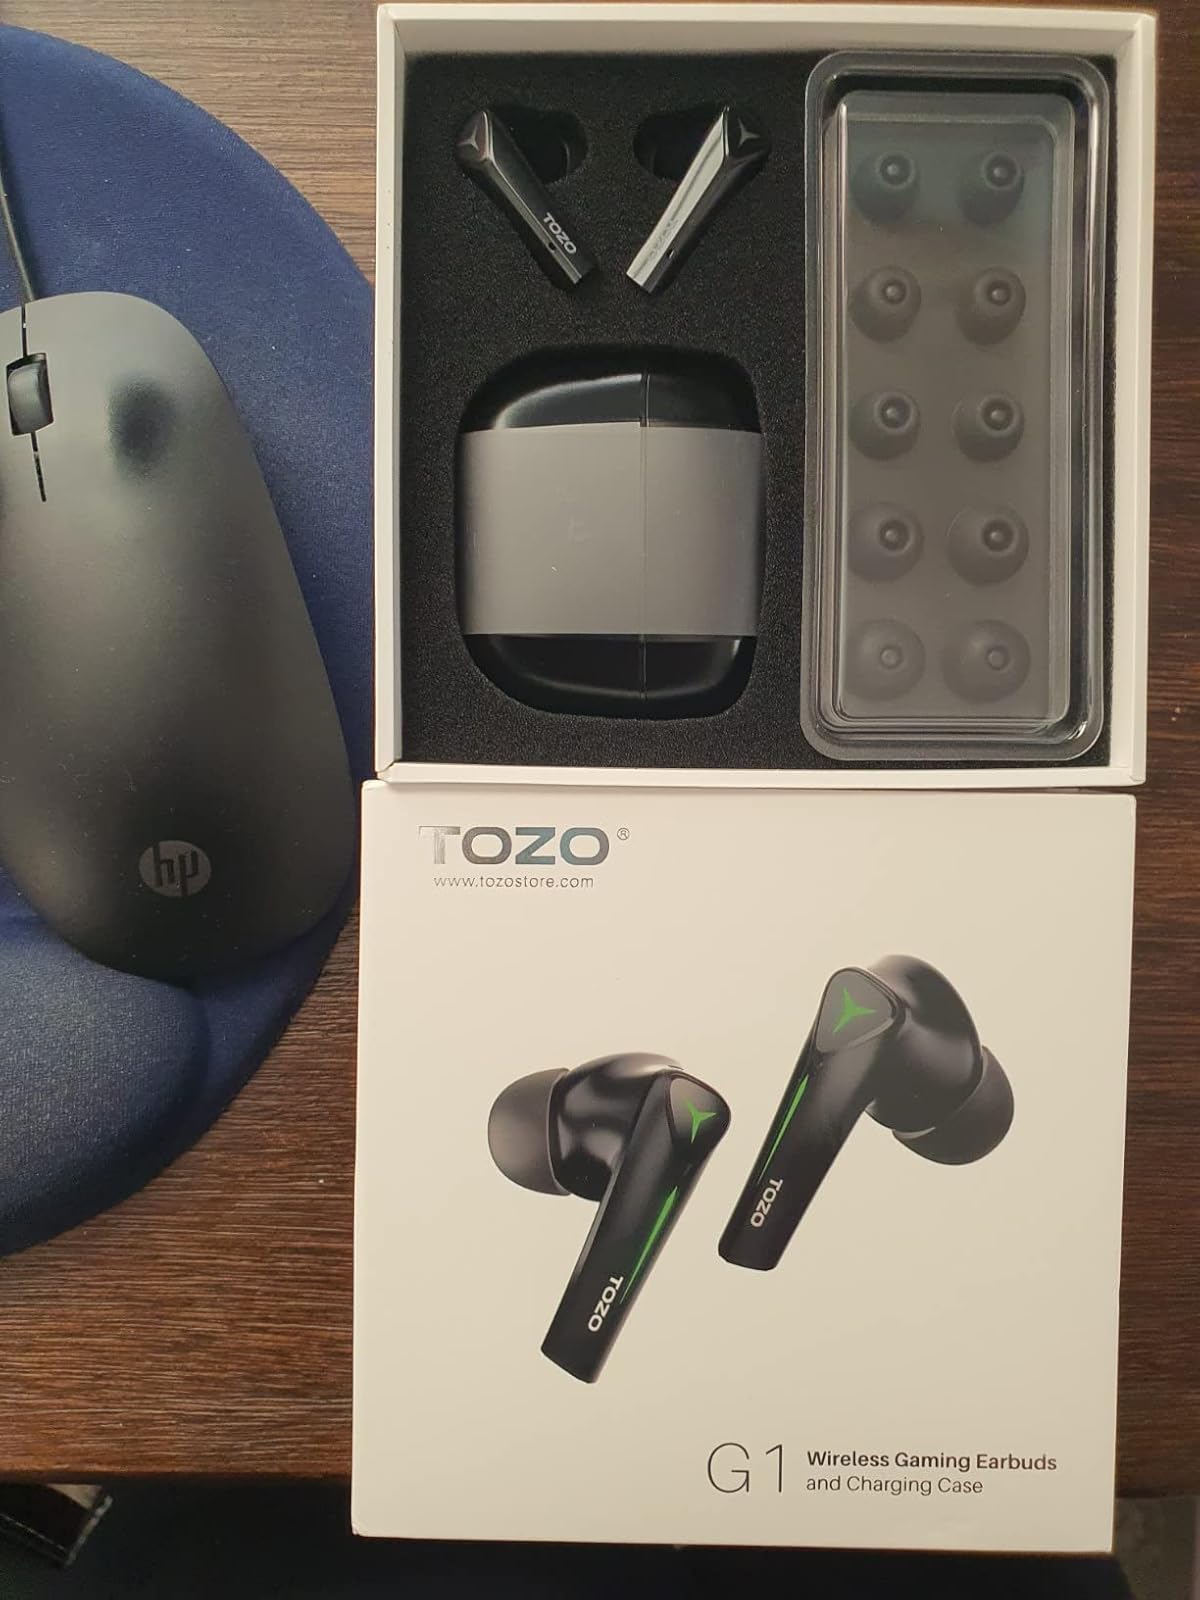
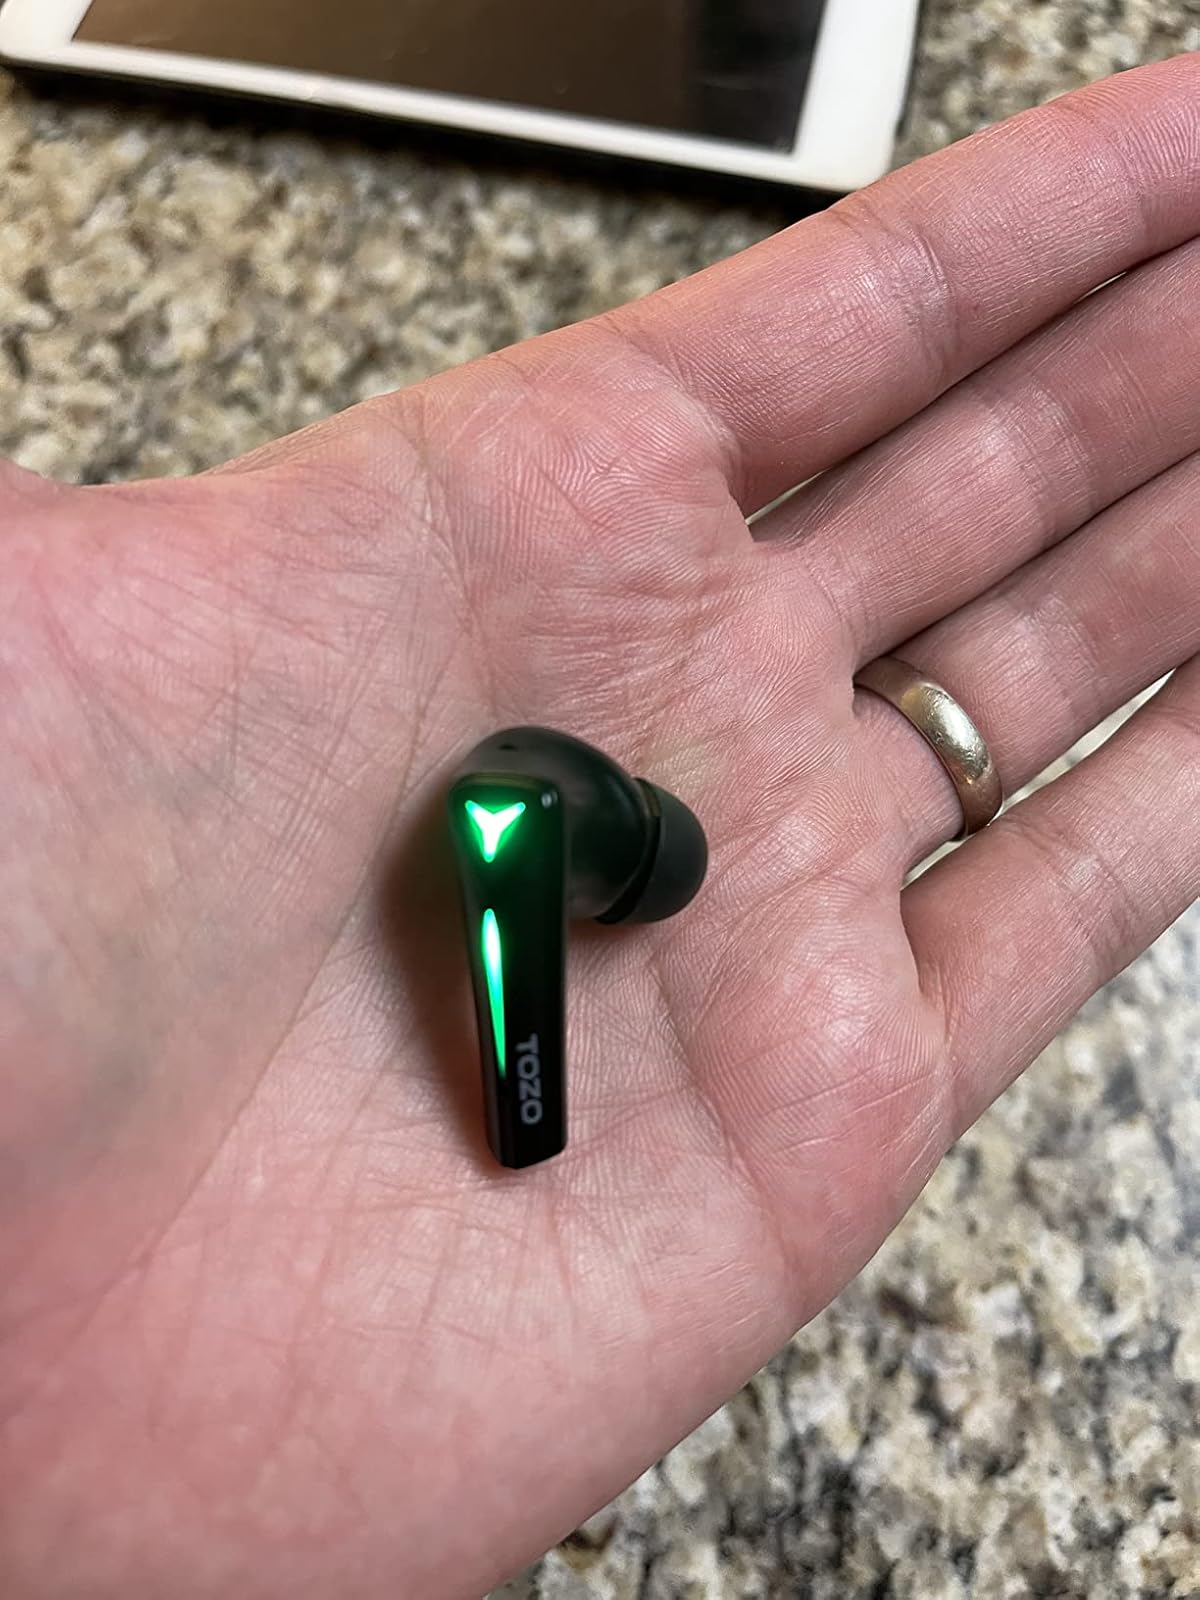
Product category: earbuds
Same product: yes